In-N-Out Burger products

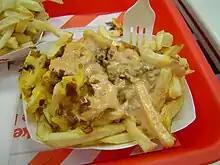
Animal fries from In-N-Out Burger's secret menu

When In-N-Out Burger first opened in 1948, the company only provided a basic menu of burgers, fries and beverages. The foods it prepared were made on-site from fresh ingredients, including its french fries which were sliced and cooked to order. Unlike other major competitors in the hamburger fast food restaurant business (Burger King, Carl's Jr., Jack in the Box, McDonald's, and Wendy's), as the chain has expanded over the years, it has not added products such as chicken or salads to its menu since 1976 and has never changed its preparation methods.